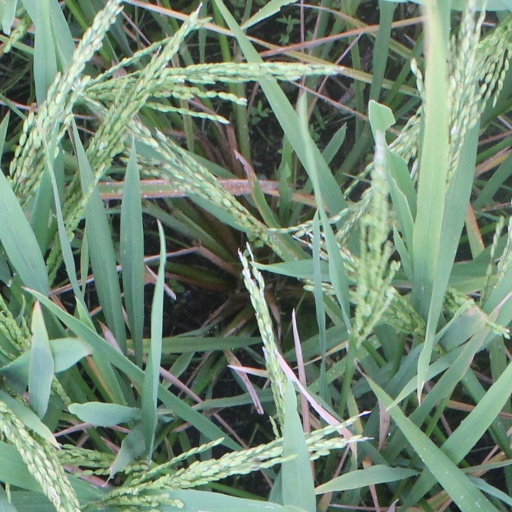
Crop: rice